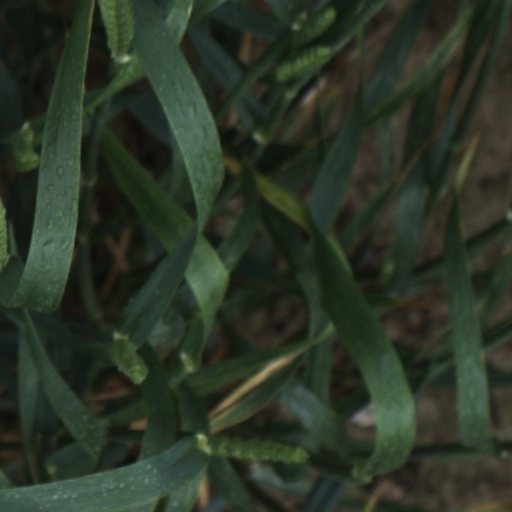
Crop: wheat